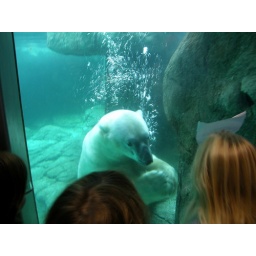
Every time this little girl put the clipboard against the glass, the bear went nuts.